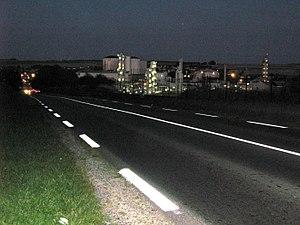
Origny-Sainte-Benoite est une commune française située dans le département de l'Aisne, en région Hauts-de-France.